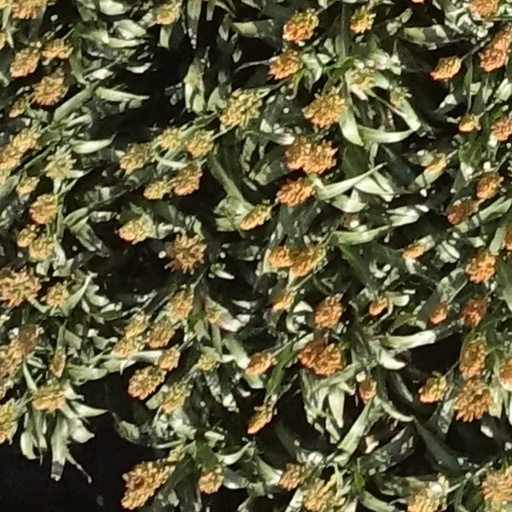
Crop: sorghum